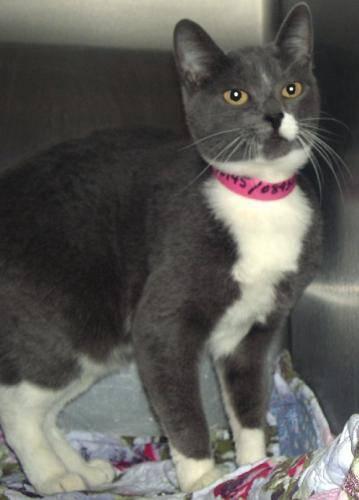
cat